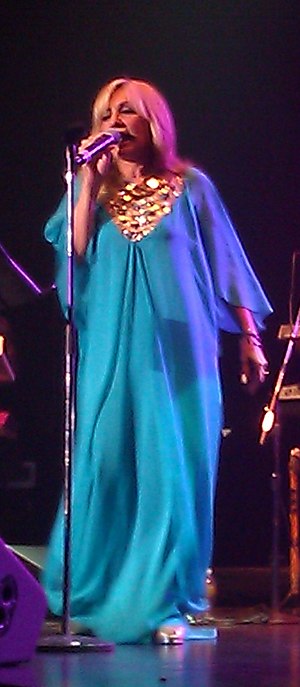
Googoosh
Faegheh Atashin, kendt under sit kunstnernavn Googoosh, er et iransk sanger og skuespiller af aserbajdsjansk afstamning. Hun betragtes som en af mest ikoniske kvindelige pop-sangere i mellemøstlige og centralasiatiske lande.